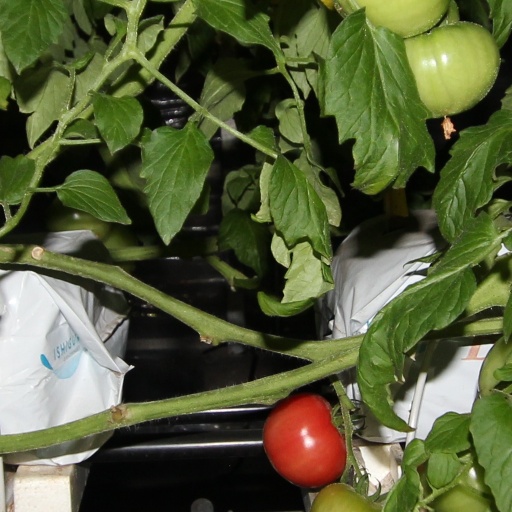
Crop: tomato